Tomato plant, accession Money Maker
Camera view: tilt-top (135 deg); turntable rotation: 330 degrees
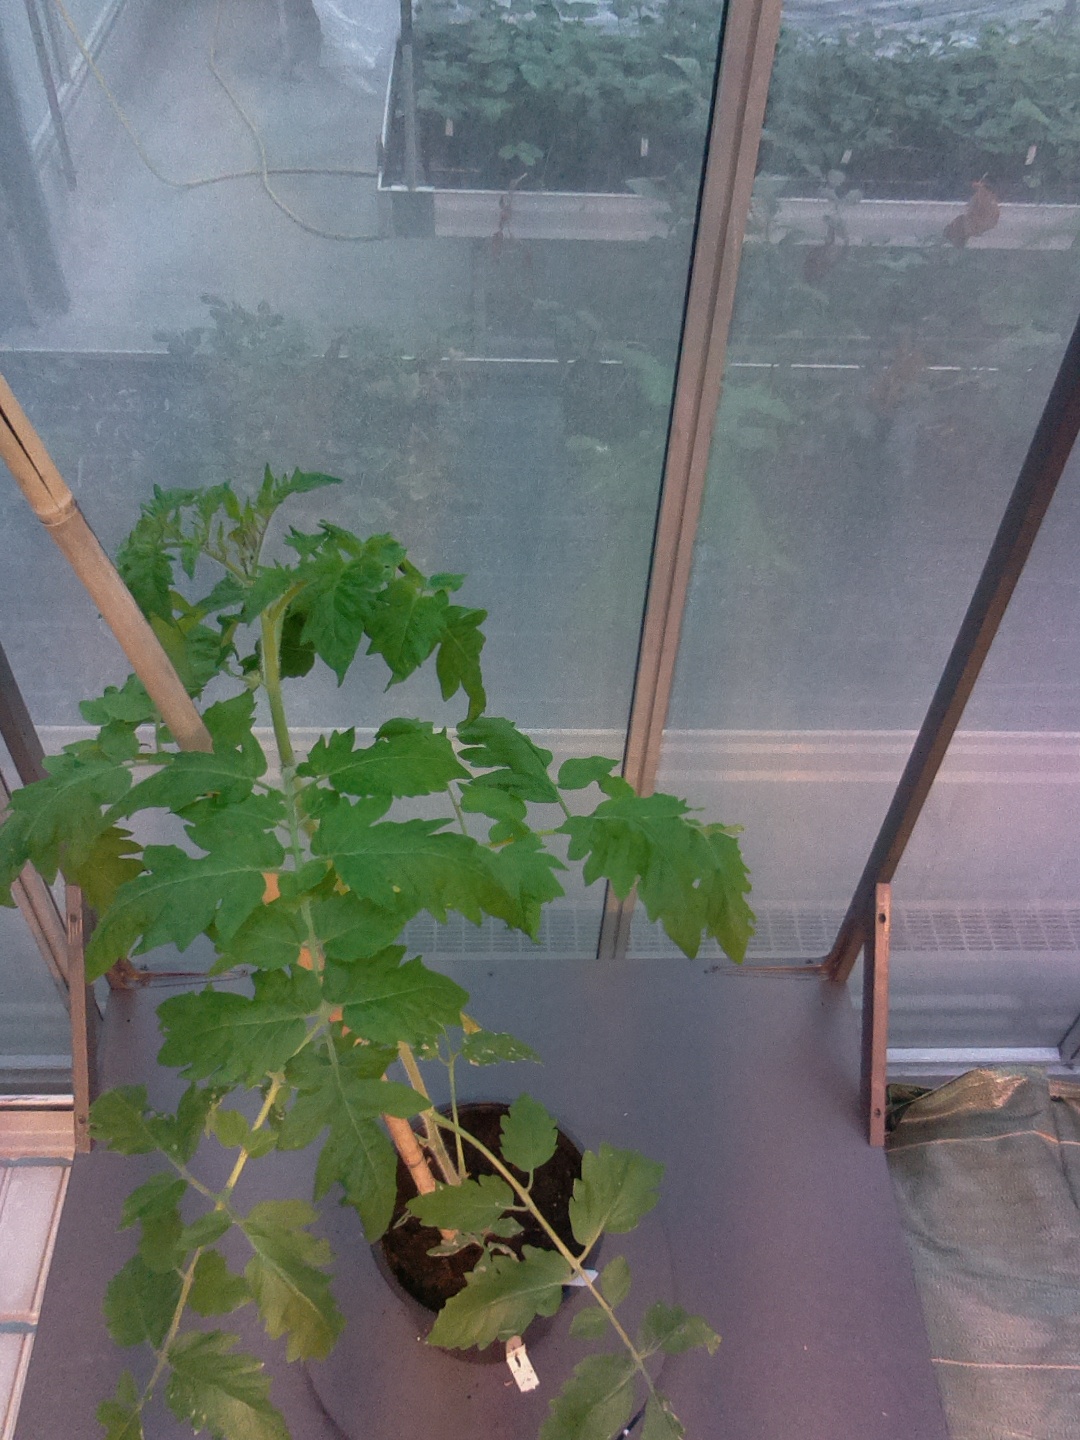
BBCH growth stage 16: 12 of true leaves visible